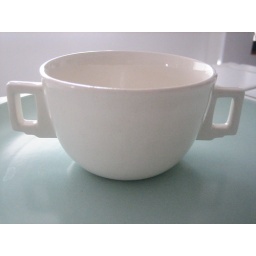
Mystery &amp;quot;heatmaster&amp;quot; deco looking sugar bowl (or maybe it's a cup with two handles) made in England.